Detroit Red Wings

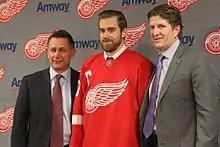
Ken Holland and Mike Babcock named Henrik Zetterberg as the team captain in 2013.

A healthier Red Wings team finished the 2010–11 NHL season with a 47–25–10 record and 104 points to win the Central Division title. They once again faced the Phoenix Coyotes in the first round of the playoffs, this time sweeping them 4–0. The Red Wings then went on to face the Sharks in round two. After losing the first three games of the series, the Red Wings won three consecutive games to force a Game 7, becoming just the eighth team in NHL history to accomplish the feat. The Red Wings lost Game 7 to the Sharks by a score of 3–2 and were eliminated.